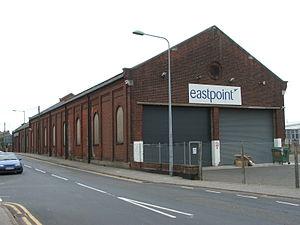
52° 28′ 38″ N, 1° 44′ 15″ E